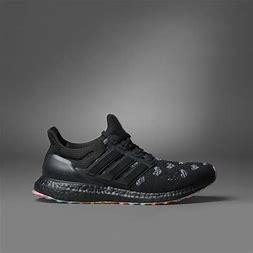
Brand: Adidas
Model: Ultraboost 1